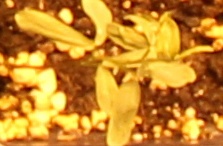
Label: Lentil